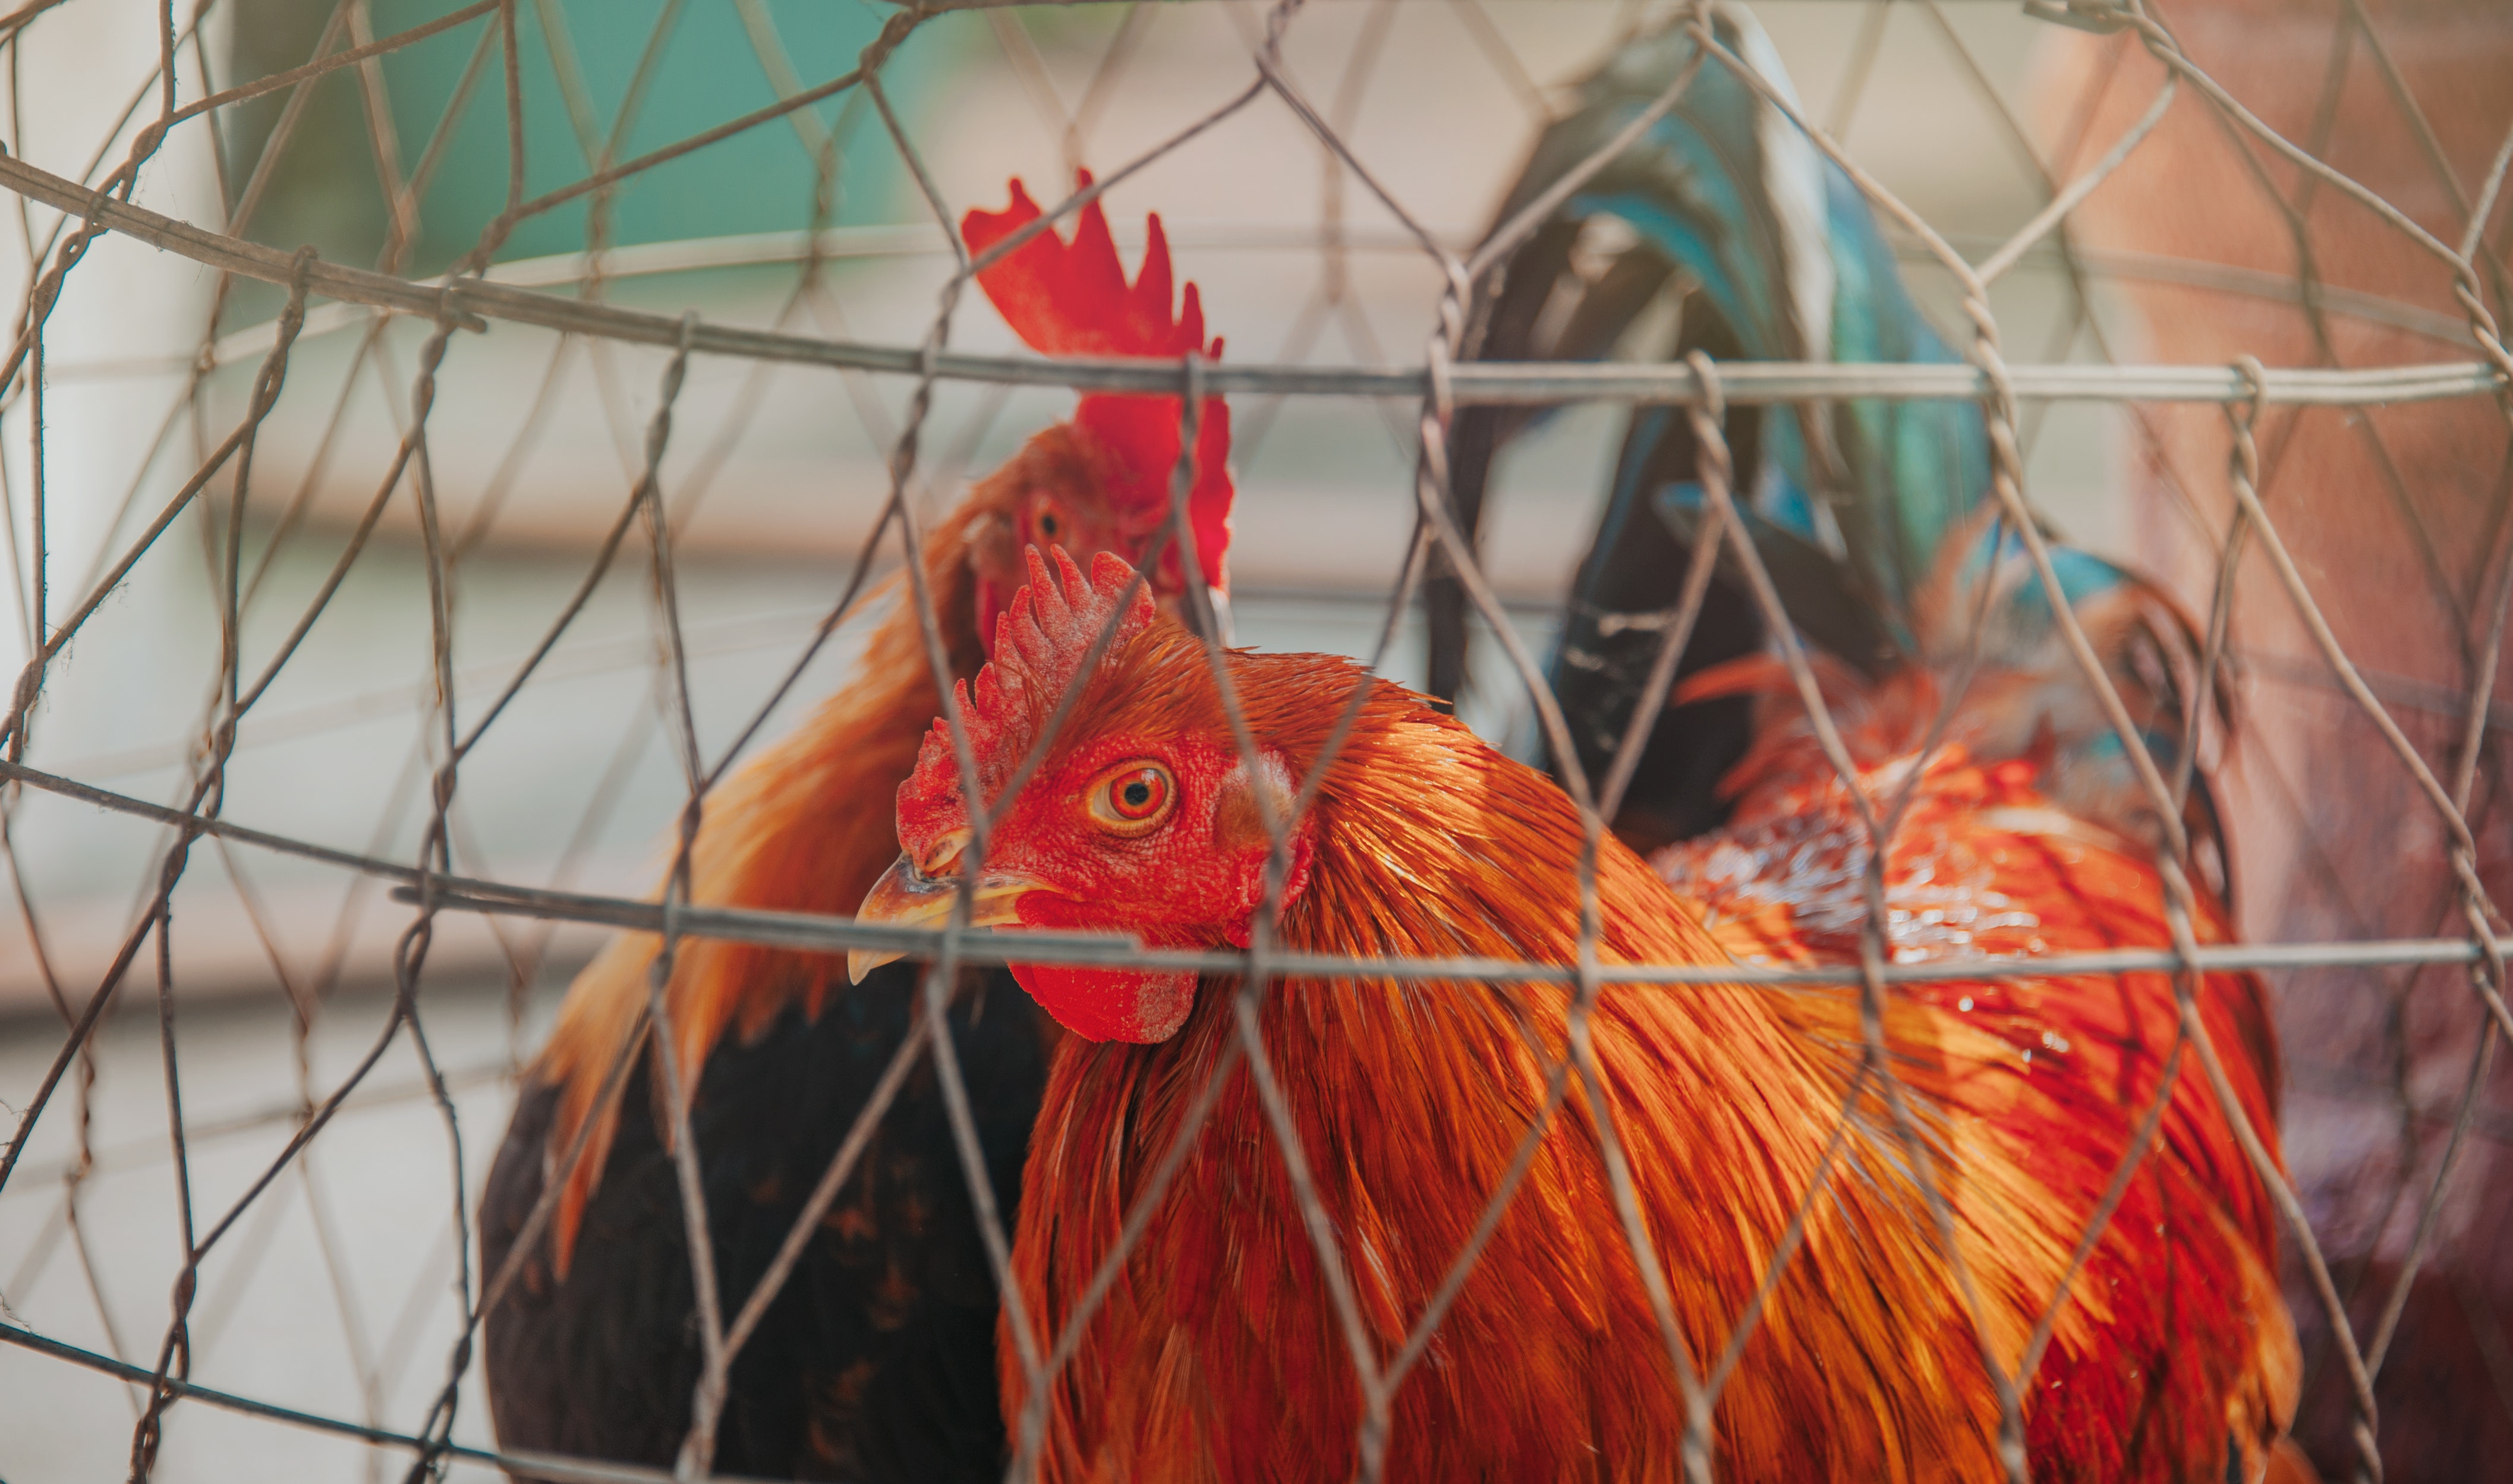
chicken, bird, rooster, fowl, beak, comb, cage, galliformes, poultry, eye, livestock, organism, feather, Pet supply